Helsinki Police Department

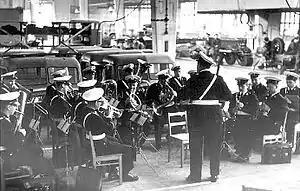
Helsinki Police Band

The police wear field uniforms, protective clothing and special clothing in their everyday activities and work. Formal uniforms are worn during ceremonial events and dress uniforms during special occasions. The first official police uniform was introduced at the department in 1861 and echoed the Western European style of the 19th century. A Russified type of uniform was used during the Russian occupation of the early 1900s, and included breeches and a buttonless jackets.